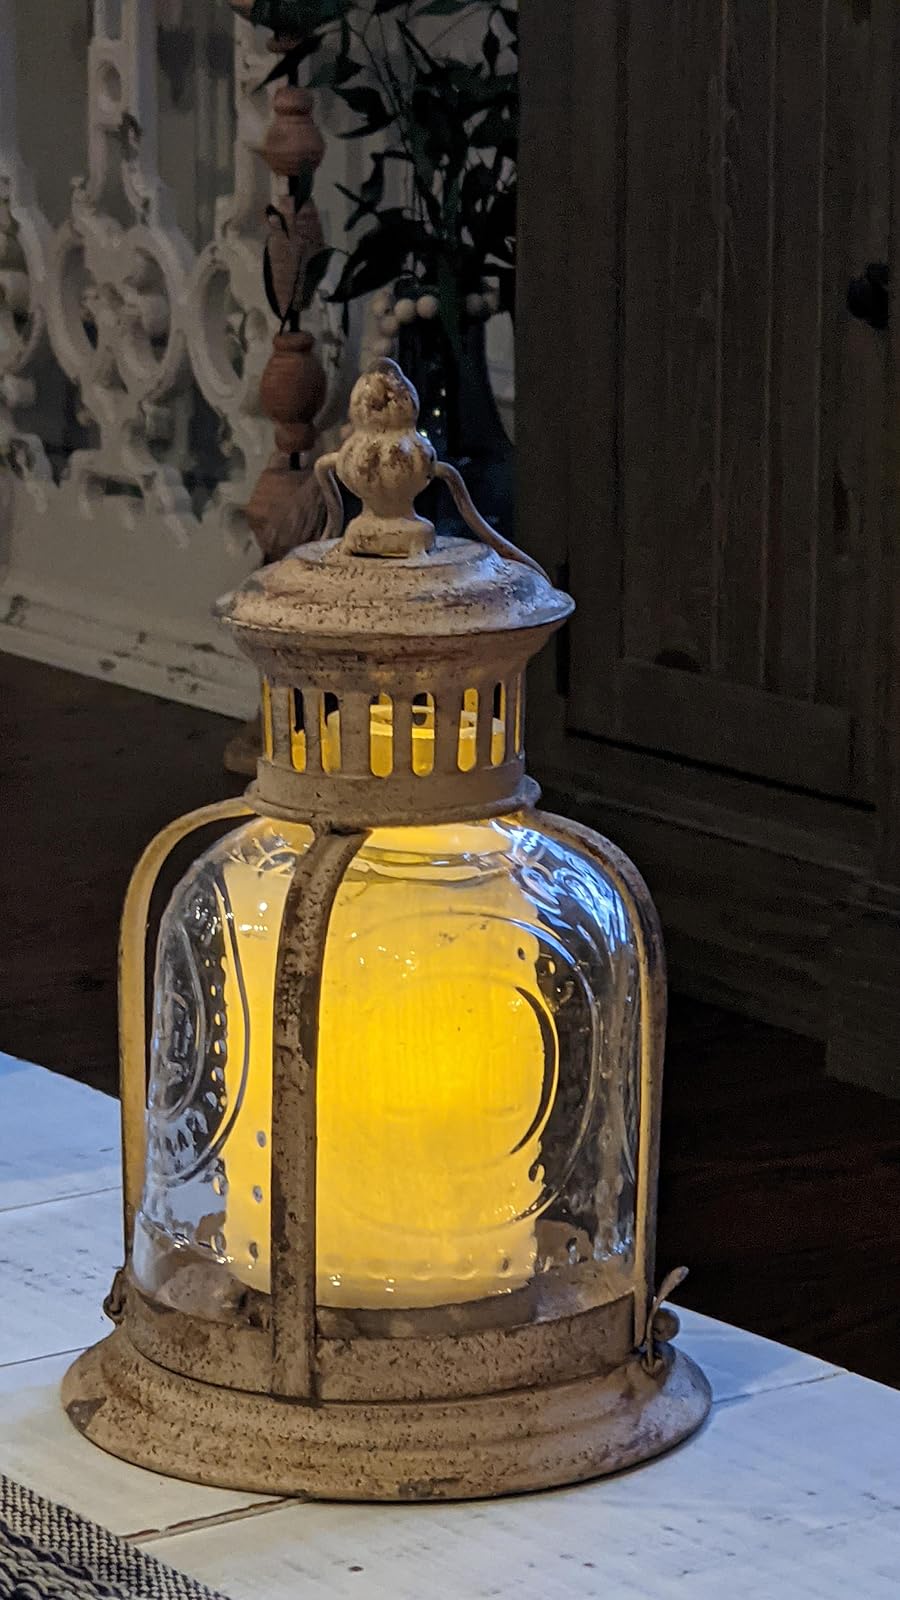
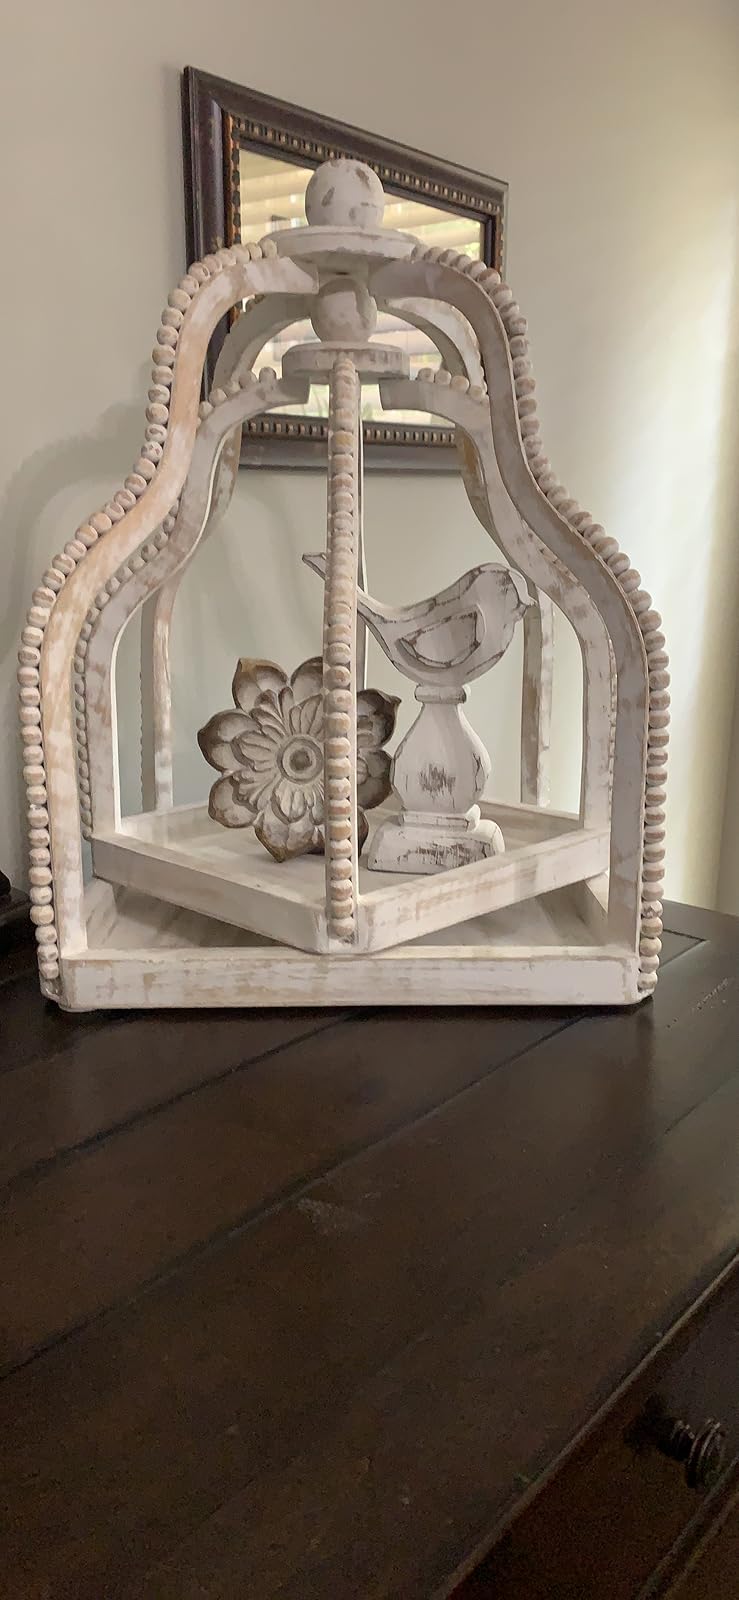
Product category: lantern
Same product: no